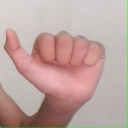
अक्षर: त